Russian Orthodox Church

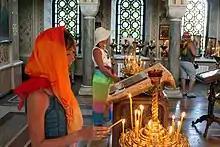
Interior of the Church of the Resurrection of Christ, near Yalta, Crimea.

Since the early 1990s, the ROC eparchies in some newly independent states of the former USSR enjoy the status of self-governing Churches within the Moscow Patriarchate (which status, according to the ROC legal terminology, is distinct from the "autonomous" one): the Estonian Orthodox Church of Moscow Patriarchate, Latvian Orthodox Church, Moldovan Orthodox Church, Ukrainian Orthodox Church (Moscow Patriarchate) (UOC-MP), the last one being virtually fully independent in administrative matters. (Following Russia's 2014 Invasion of Ukraine, the UOC-MP—which held nearly a third of the ROC(MP)'s churches—began to fragment, particularly since 2019, with some separatist congregations leaving the ROC(MP) to join the newly independent Orthodox Church of Ukraine (OCU) despite strident objections from the Moscow Patriarchate and the Russian government.)